Keren-happuch

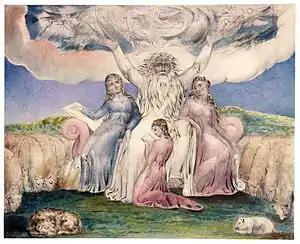
Job with his three daughters by William Blake

Keren-happuch ( "Qeren Hapūḵ", , "Horn of kohl") was the youngest of the three beautiful daughters of Job, named in the Bible as given to him in the later part of his life, after God made Job prosperous again. Keren-happuch's older sisters are named as Jemima and Keziah. Job's sons, in contrast, are not named.